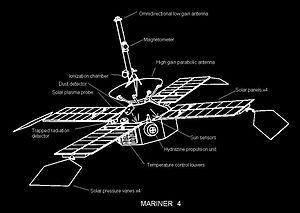
Diagrammes de Mariner 3 &amp